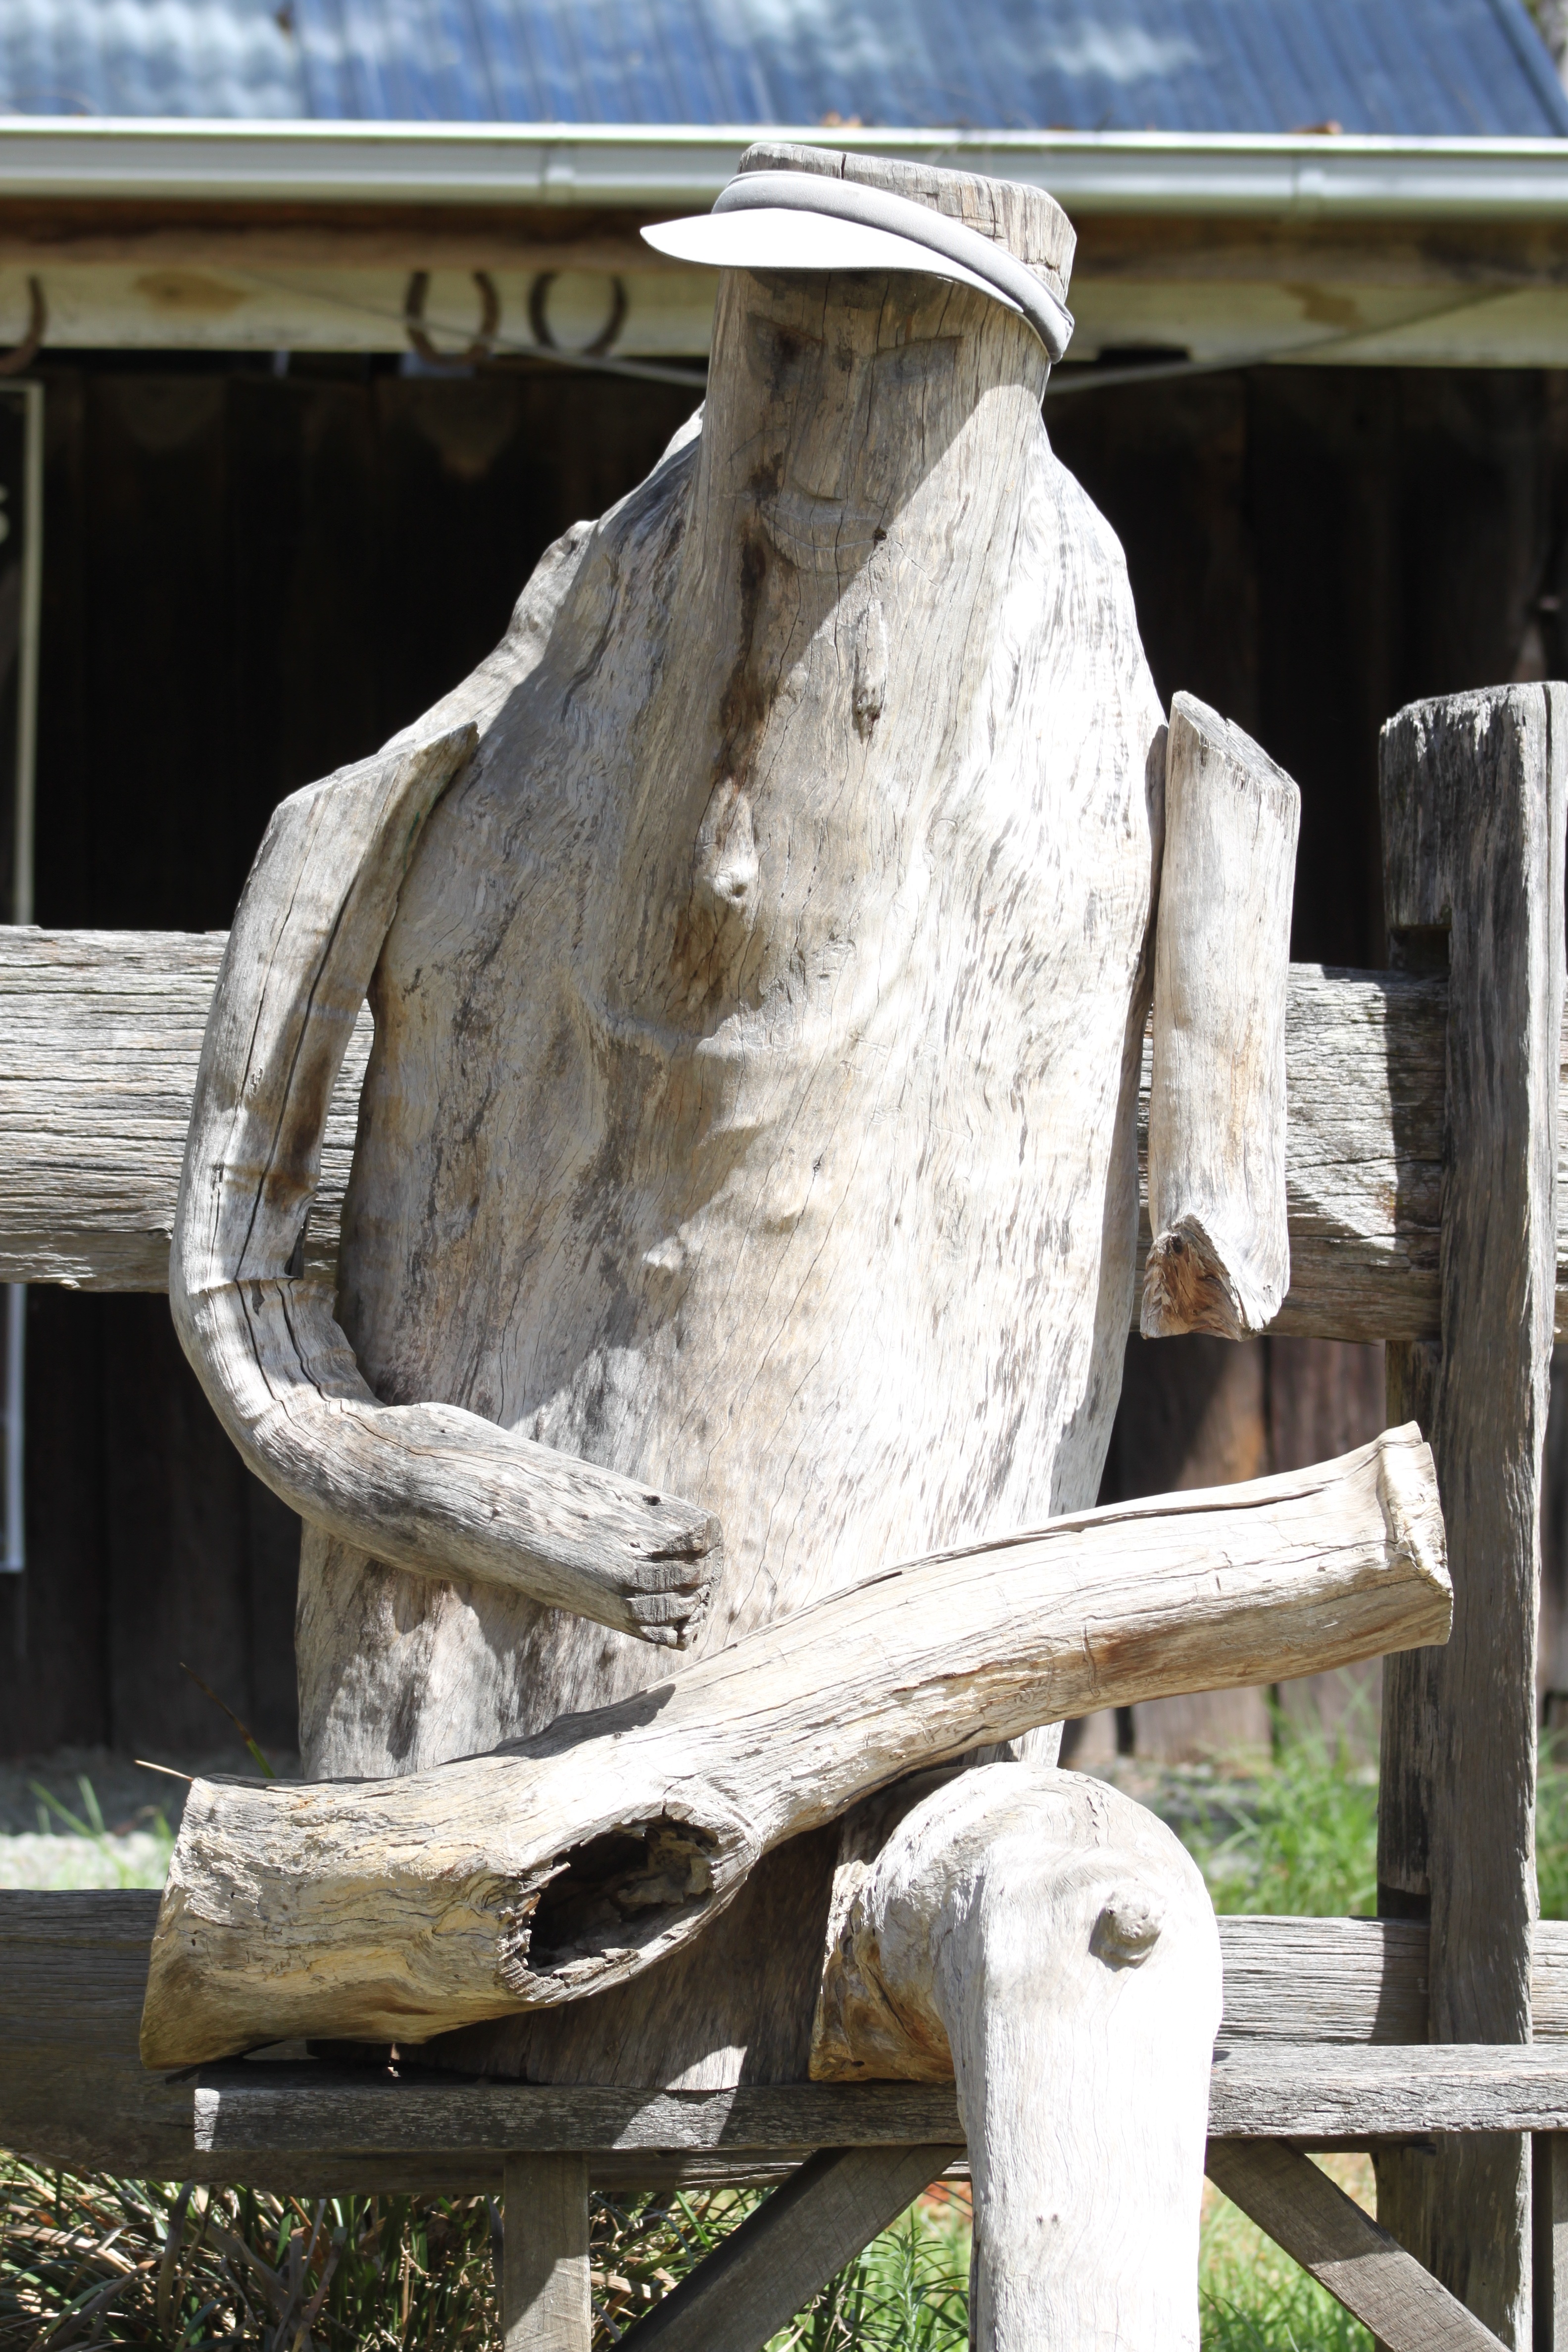
wood, statue, sculpture, art, temple, oldman, carving, ancient history